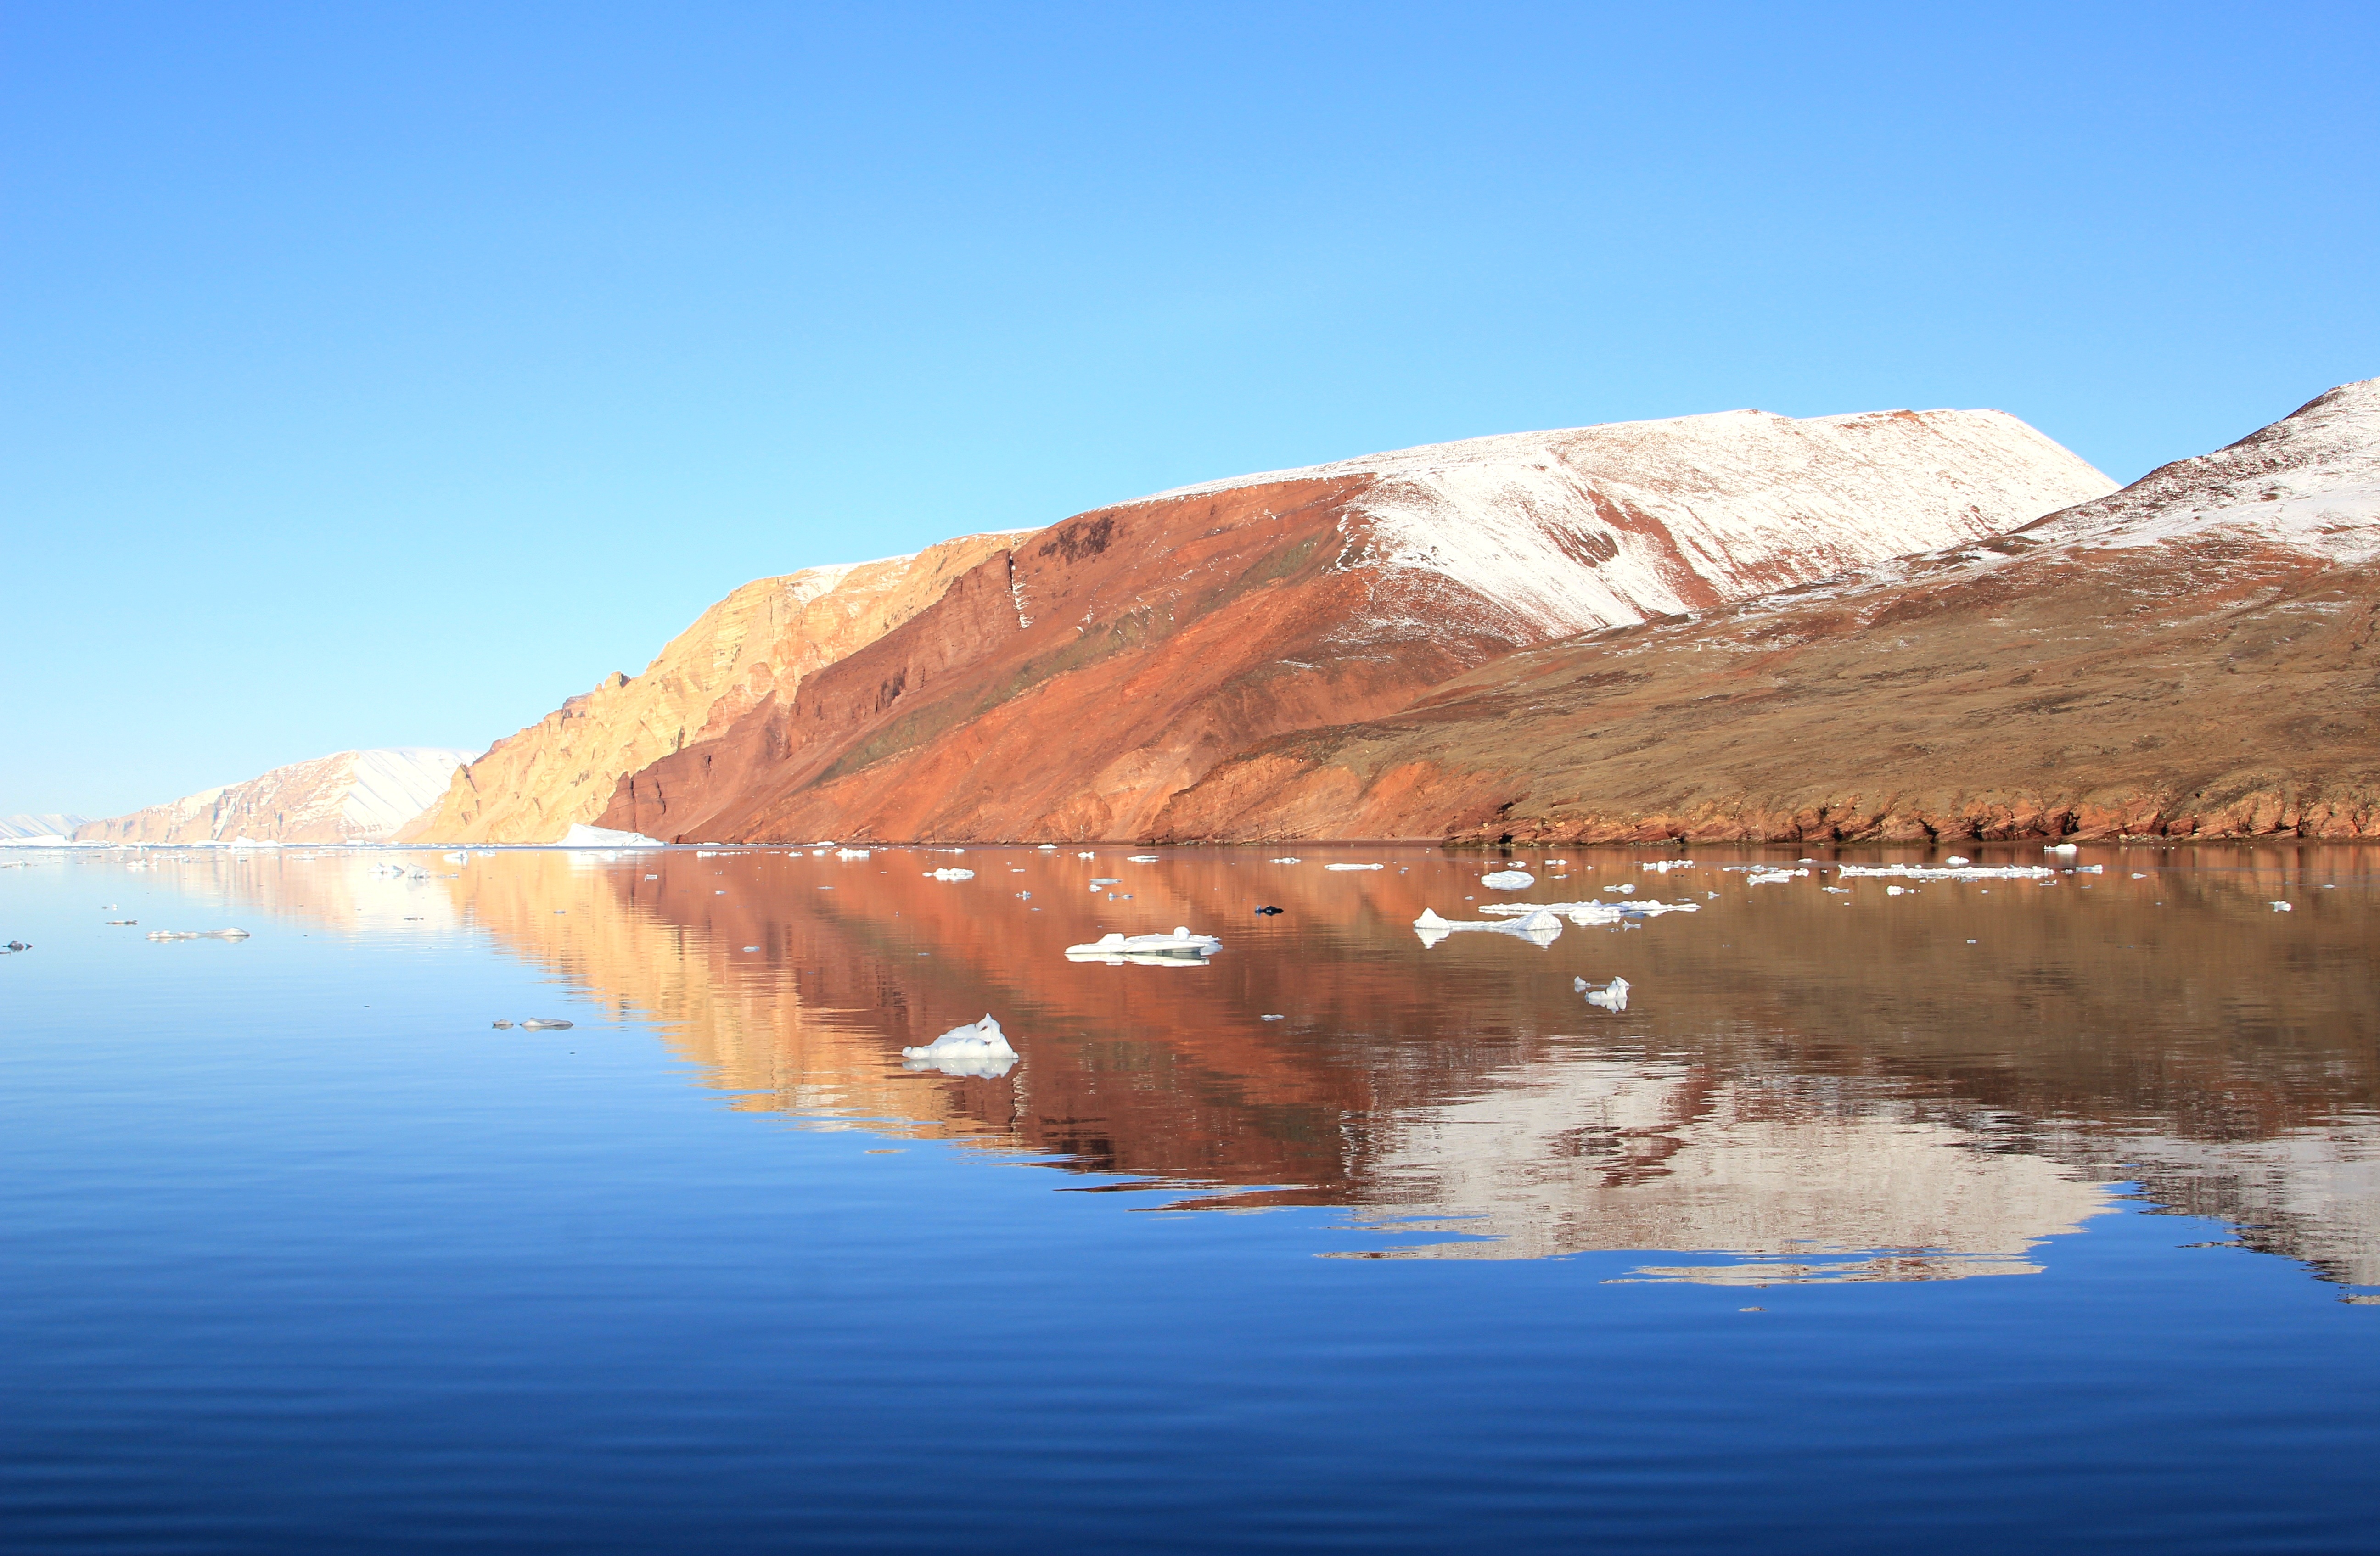
landscape, sea, wilderness, mountain, lake, river, mountain range, ice, reflection, reservoir, plateau, greenland, loch, evening sun, crater lake, landform, geographical feature, mountainous landforms